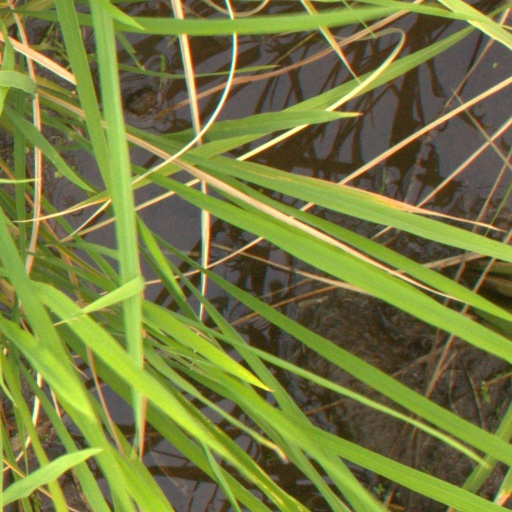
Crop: rice